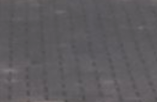
Surface type: paving stones